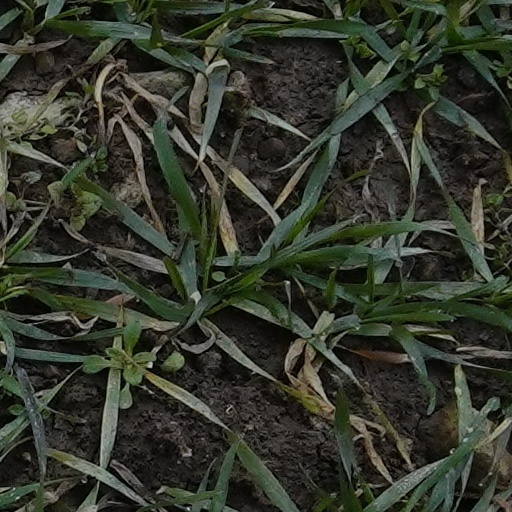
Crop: wheat